Ara Pacis

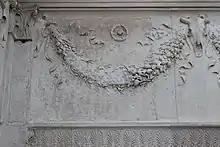
Section of the interior frieze, showing a damaged original section amid the modern reconstruction.

The South Wall has seen a great deal of scholarship and the greatest number of academic debates. Unlike the North Wall, where most of the heads are new (not authentic ancient heads, but modern creations), the heads of the figures on the South Wall are mostly original. Some half dozen figures are recognizable from looking at other surviving statues of members of the imperial family. Nevertheless, much debate has taken place over many of these figures, including Augustus, Agrippa, Tiberius, Julia, and Antonia.